Boeing KC-46 Pegasus

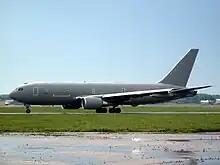
Gray jet aircraft facing left on apron against a cloudless, pale blue sky. In the foreground are green grass; the foreground is a wet tarmac.

In February 2007, Boeing announced it was offering the KC-767 Advanced Tanker for the KC-X, stating that the KC-767 was a better fit than the KC-777 for the requirements. In April 2007, Boeing submitted its KC-767 tanker proposal to USAF. The KC-767 offered for this KC-X round was based on the in-development 767-200LRF (Long Range Freighter), rather than the -200ER on which Italian and Japanese KC-767 aircraft are based, differing by combining the -200ER fuselage, -300F wing, gear, cargo door and floor, -400ER digital flightdeck and flaps, uprated engines, and "sixth-generation" fly-by-wire fuel delivery boom.